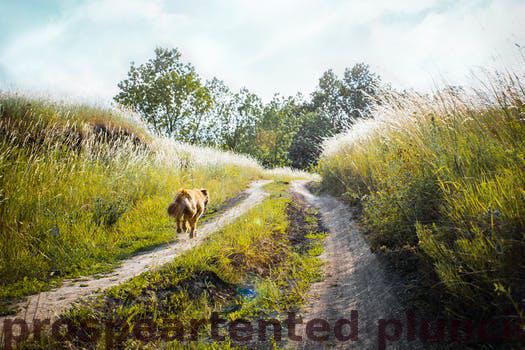
Label: Watermark